City of Light (horse)

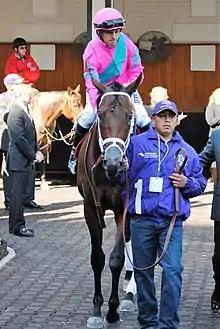
City of Light at the 2018 Breeders' Cup

City of Light (foaled May 7, 2014) is an American Thoroughbred racehorse who won the 2018 Breeders' Cup Dirt Mile and 2019 Pegasus World Cup in his final two starts. He also won the 2017 Malibu Stakes and 2018 Triple Bend Stakes and Oaklawn Handicap.